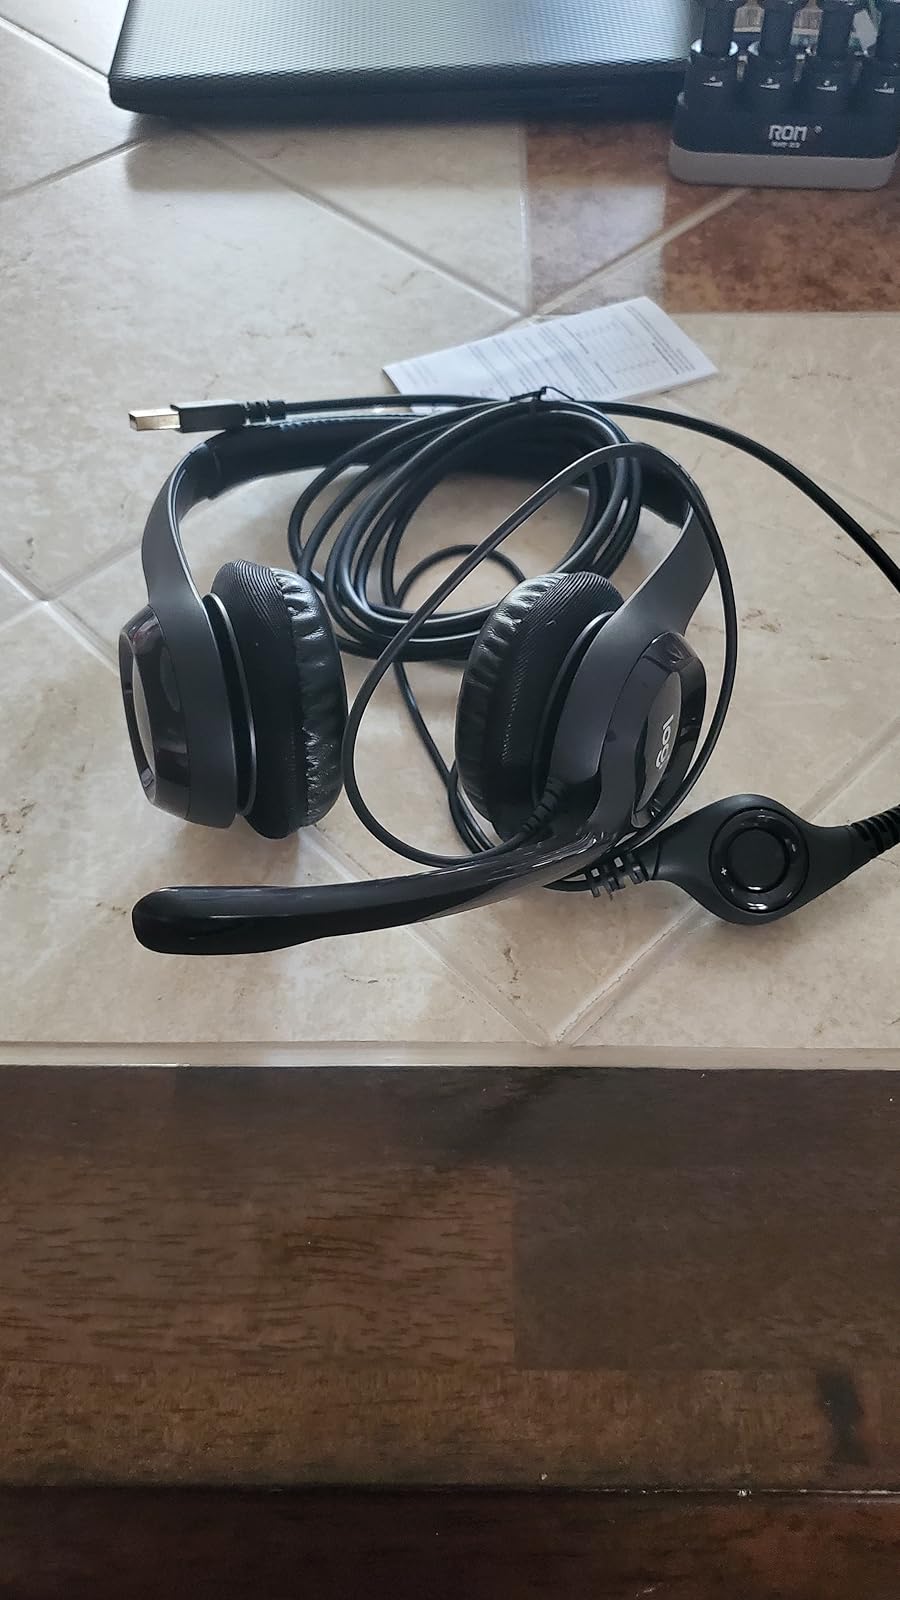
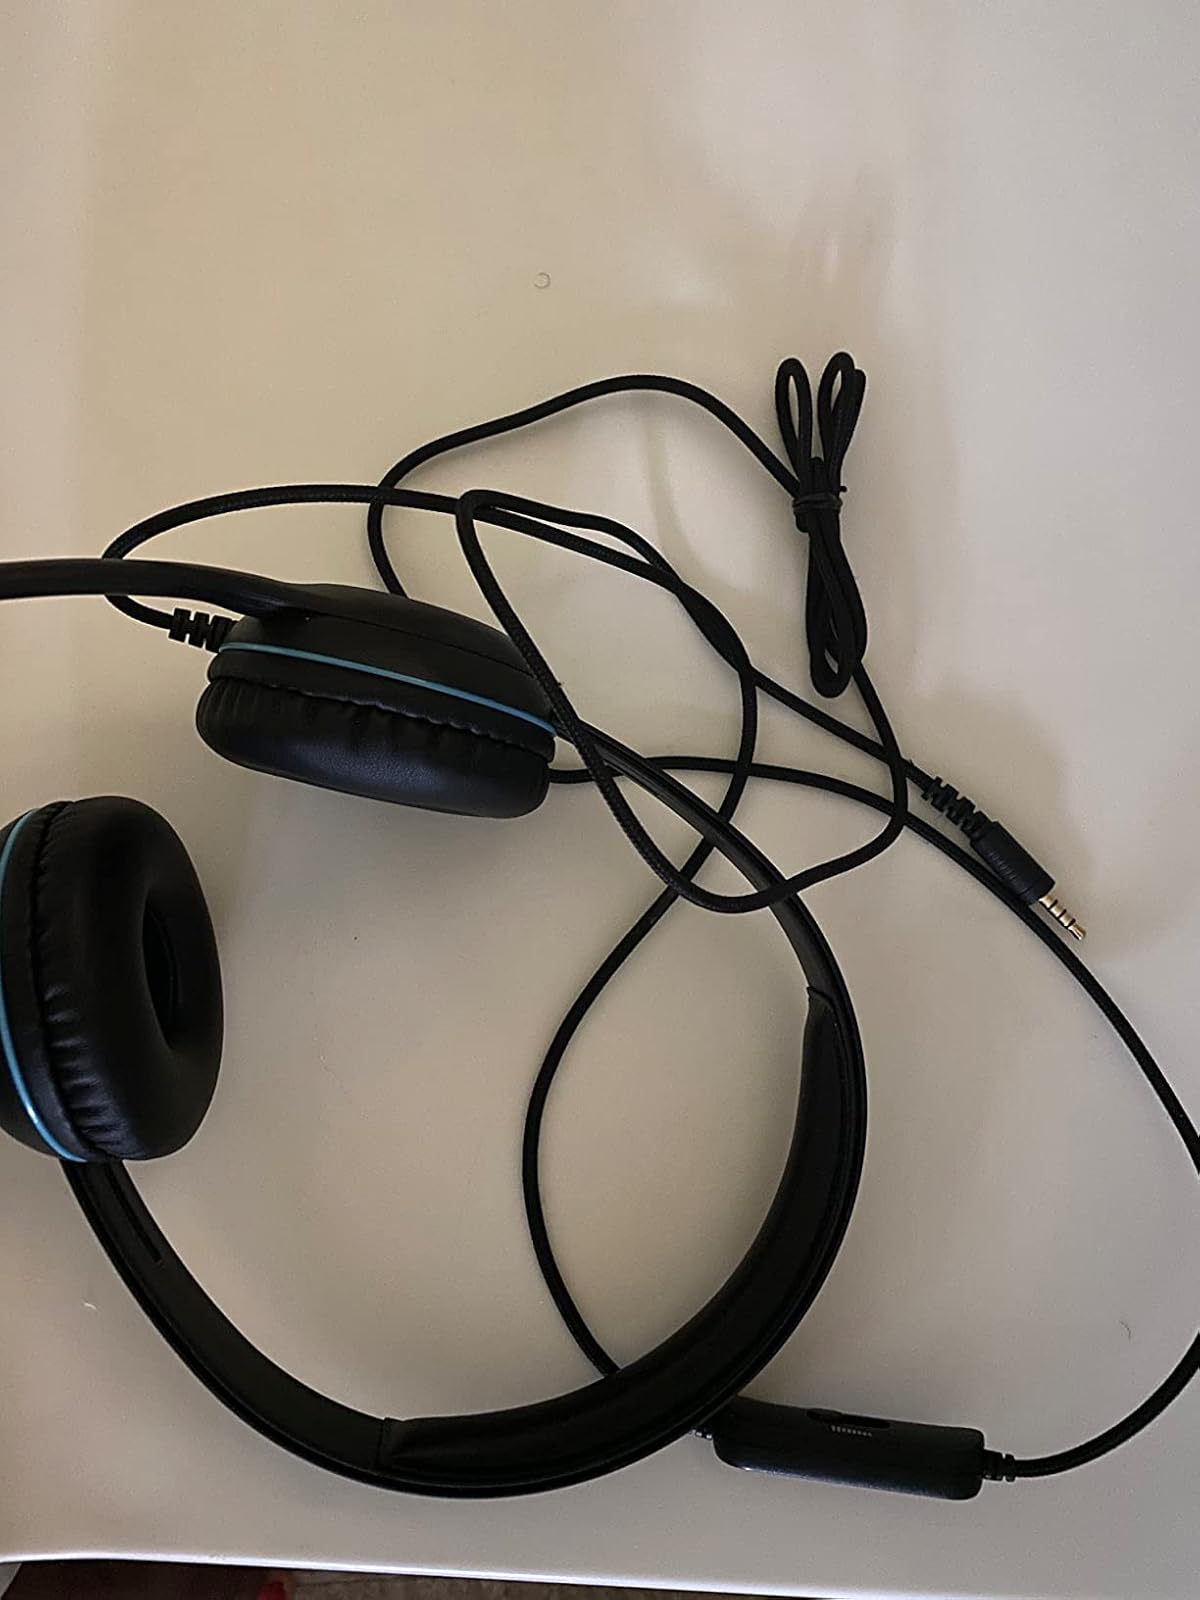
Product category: headphones
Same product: no